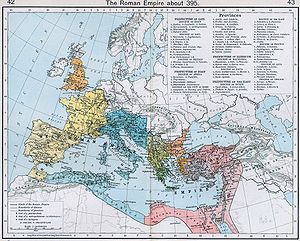
Flavius Honorius
Ved romerrigets deling kom det Vestromerske rige til at bestå af de to præfekturer Gallien (med England og Spanien) og Italien (med Nordafrika). Det Østromerske rige bestod af områderne markeret med røde og grønne farver: Illyricum og det østlige præfektur (med Egypten).
Kejser Honorius var vestromersk kejser 395-423. Han var søn og efterfølger af Theodosius I den Store og var officiel medkejser fra 393, selv om han kun var et barn. Honorius var 10 år gammel, da hans far døde, og han blev indsat som kejser af det Vestromerske Rige.